List of characters in the Breaking Bad franchise

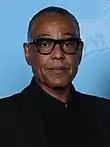
Giancarlo Esposito

Gustavo Fring (played by Giancarlo Esposito) is the Chilean-born proprietor of Los Pollos Hermanos, a highly successful fried chicken restaurant chain. He is also a public booster for the local DEA office and a member of the hospital board. Despite outward appearances, Gus is a major drug kingpin initially affiliated with the Mexican drug cartel in Ciudad Juárez, who use his restaurants as a front for methamphetamine distribution throughout the American southwest, supported by Los Pollos' corporate owners, Madrigal Electromotive. Like Walter White, Gus is a criminal who "hides in plain sight", using his anti-drug philanthropy to conceal his true nature.